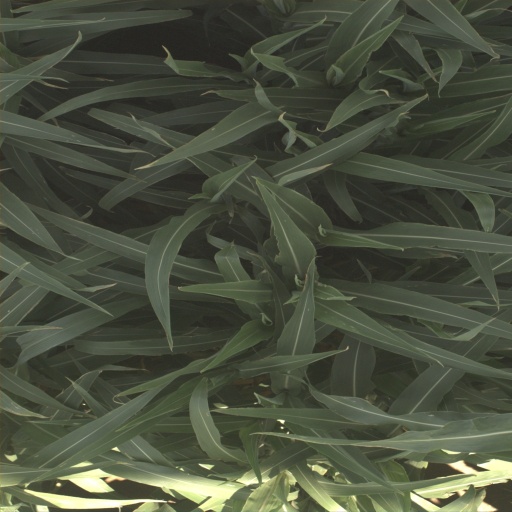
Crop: sorghum